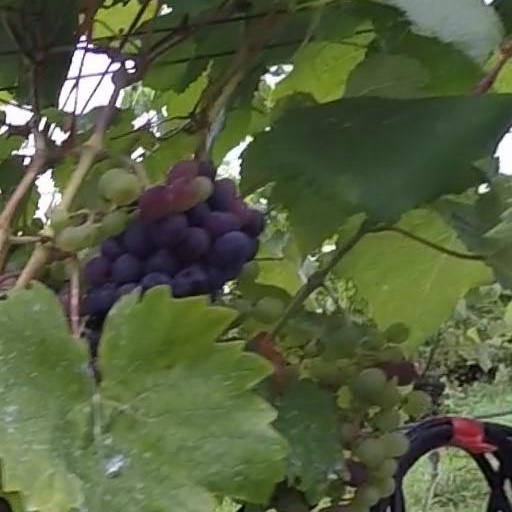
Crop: grape